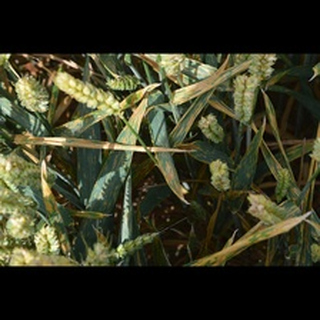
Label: wheat_septoria